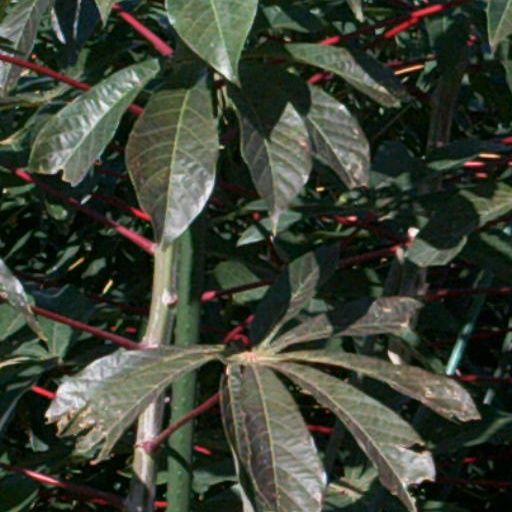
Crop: cassava